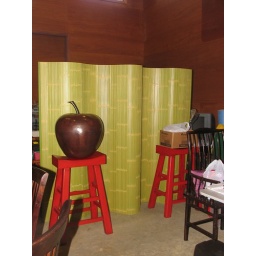
Copper apple with bamboo screen in office